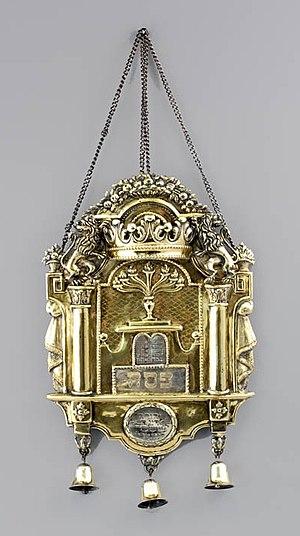
Le Sefer Torah, le livre le plus saint et révéré du judaïsme.